Nigel Powell

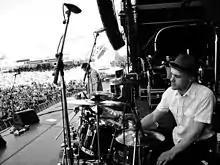
Nigel Powell playing at Old Trafford Cricket Ground in June 2010.

Nigel Powell (born 1 October 1971) is an English multi-instrumental musician from Abingdon.